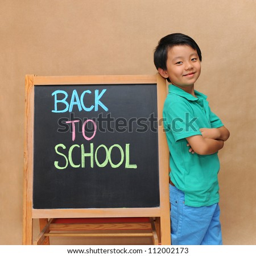
young boy standing next to a blackboard with inscription